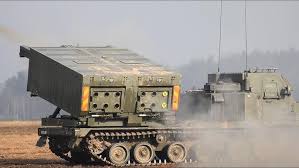
Label: Tornado